Simon (American TV series)

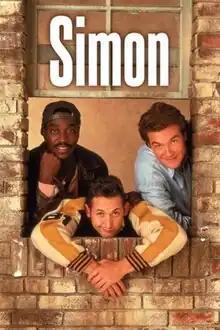

Simon is an American sitcom television series created by Danny Jacobson, that aired on The WB from September 10, 1995 to February 18, 1996.